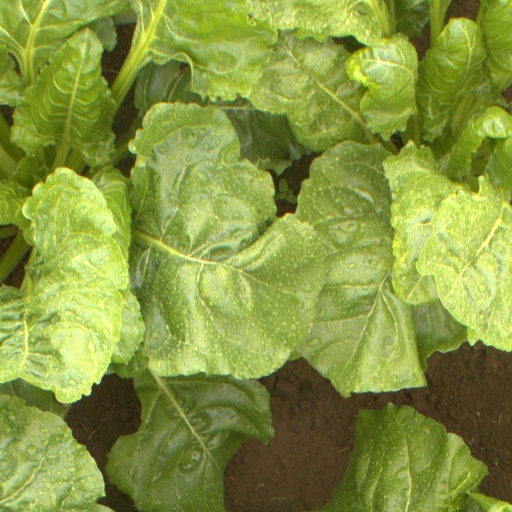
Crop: sugar beet